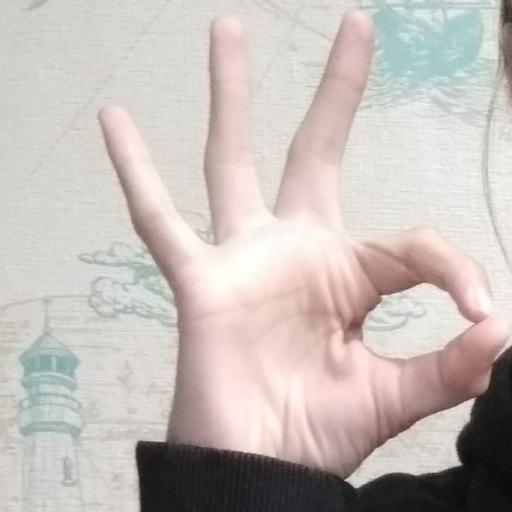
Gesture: ok